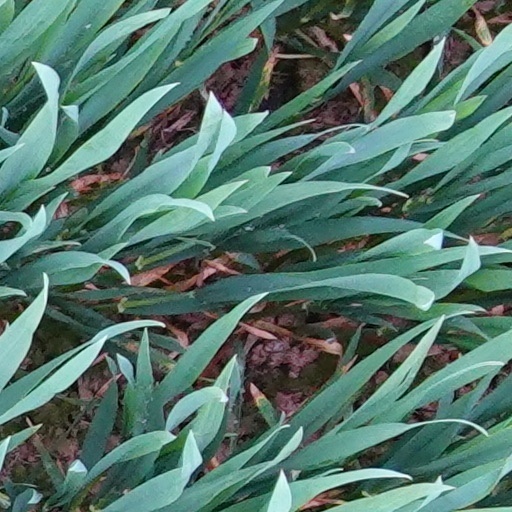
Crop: wheat